Makrellbekken (station)

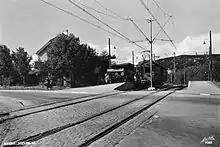
Tram calling at Makrellbekken during the opening year of 1935

Makrellbekken and the surroundings neighborhoods were opened for housing construction during the 1920s. This caught the interest of Akersbanerne, who had built the Røa Line (then known as the Smestad Line) along Sørkedalsveien to Smestad in 1912. Makrellbekken initially proposed an extension to Makrellbekken and received permission for this on 26 May 1933. A major controversy was related to the line crossing Sørkedalsveien. Many motorists and local residents feared that a level crossing would be hazardous. At Smestad the line had to be built in a cutting to pass under Ullernchauséen. This approach was not chosen at Makrellbakken.